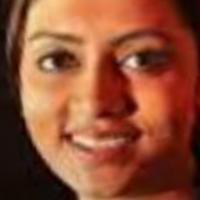
Age group: age 21-30